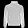
Label: Coat